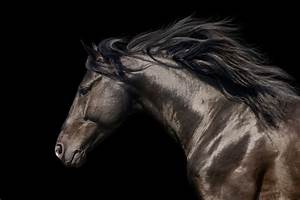
Label: cavallo